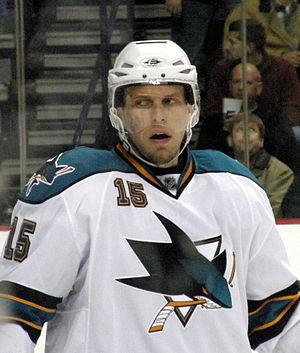
Cette page présente une liste des équipes de la Ligue nationale de hockey, ligue professionnelle de hockey sur glace d'Amérique du Nord. Depuis les débuts de la ligue, en 1917, seuls les Canadiens de Montréal et la franchise des Maple Leafs de Toronto ont toujours évolué dans la LNH. Les Canadiens sont l'équipe la plus titrée avec vingt-quatre Coupes Stanley.
Les Thrashers d’Atlanta sont une franchise professionnelle de hockey sur glace d’Amérique du Nord qui évoluait dans la Ligue nationale de hockey entre 1999 et 2011. Basés à Atlanta dans l’État de la Géorgie aux États-Unis, ils jouent leurs rencontres à domicile dans la salle du Philips Arena. Ils se qualifient pour la première et unique fois pour les séries éliminatoires de la Coupe Stanley en 2006-2007 mais sont éliminés dès le premier tour en quatre rencontres par les Rangers de New York.
Daniel Snyder est un joueur professionnel canadien de hockey sur glace qui évoluait au poste de centre dans la Ligue nationale de hockey dans les années 2000.
Daniel James Heatley est un joueur professionnel de hockey sur glace de nationalités canadienne et allemande. Sa mère est allemande et son père Murray, canadien, est un joueur de hockey sur glace.